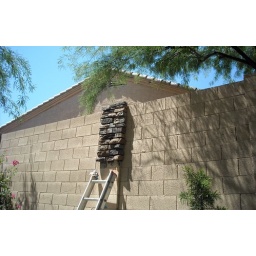
Accenting a property wall column with stone veneer/ under construction